Viljo Vesterinen

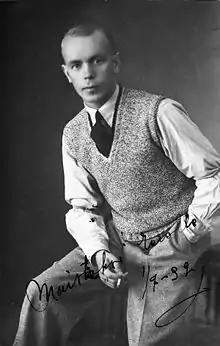

Viljo "Vili" Vesterinen (26 March 1907 – 18 May 1961) was a Finnish accordionist and composer.